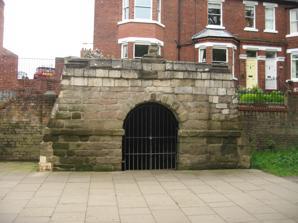
Building: Pikeing Well
Country: United Kingdom
Year built: 1752
The wellhead, in 2013 The Pikeing Well , occasionally known as Lady Well , is a well in the city of York , in England. The well lies on New Walk, which runs along the east bank of the River Ouse, Yorkshire , running south from the city centre.  The walk was laid out in the 1730s, as an attraction for visitors to the city.  By the 1750s, mineral water spas were popular places to visit.  York did not have mineral water springs, so the city council instead decided to commission a decorative wellhead over an existing well. It claimed that the water was useful for healing illness related to the eye. The wellhead was designed by John Carr of York , its form inspired by grottos .  He reused Mediaeval stonework, which is sometimes said to have come from the chancel of All Saints' Church , but must have come from another source, as the chancel was not demolished until 1782.  The commission was for £88 13 shillings, but Carr's fee was reduced by £25 in exchange for granting him the Freedom of the City . The building is small and rectangular, with a semicircular niche at the rear, and a round-headed door facing the river.  It is built of a mixture of limestone and sandstone.   There is a parapet, which incorporates a broken 12th-century capital.  There is a barrel roof, now covered in asphalt.  Inside, the floor is covered in flagstones, and in the centre is a stone-lined pool, with steps down to it. The well was closed by the Ministry of Health in 1929, at which time, an iron gate was placed over the pool. The building was Grade II* listed in 1954, and it was restored in 2000. References ^ Tillott, P. M. (1961). A History of the County of York: the City of York . London: Victoria County History . ^ a b c d Historic England . "Pikeing Well (1257053)" . National Heritage List for England . ^ Brandon, Ed; Brandon, David (2011). Curiosities of York . Amberley Publishing. ISBN 9781445627717 . ^ Willis, Brandon (1977). Portrait of York . Hale. ISBN 9780709159124 . ^ An Inventory of the Historical Monuments in City of York, Volume 4, Outside the City Walls East of the Ouse . London: Her Majesty's Stationery Office. 1975 . ^ "Source/Archive record SYO2379 - Pikeing Well, New Walk" . York Historic Environment Record . City of York Council . ^ "Pikeing Well" . Open Plaques . 53°56′55″N 1°04′42″W / 53.94854°N 1.07843°W / 53.94854; -1.07843